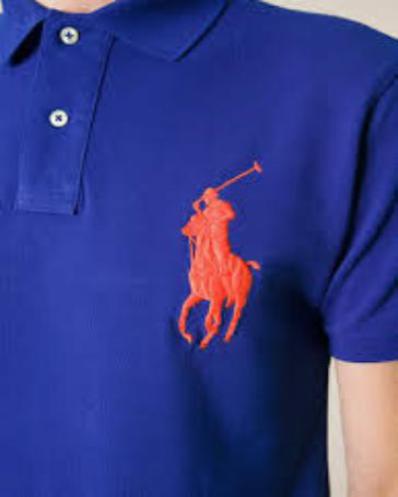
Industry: Clothes